Founders and Survivors

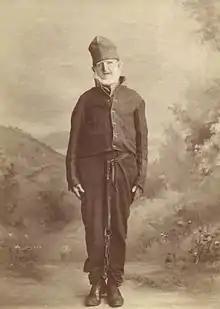
Studio portrait of convict Bill Thompson

The convict records of Tasmania's colonial founders and survivors are held by the State Library of New South Wales and the Tasmanian Archives and Heritage Office accessible through LINC Tasmania. These convict records are listed on the UNESCO Memory of the World heritage database as being a record of forced emigration at the beginning of the modern age of globalisation which transformed the lives of those British and Irish convicts, and largely destroyed the lives and culture of Australia’s Indigenous people. In addition to administrative records, data from Government Gazettes provided details of convict assignment to free settlers.